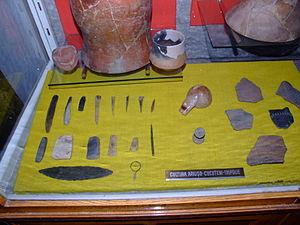
Objets de la culture de Cucuteni au Musée d'histoire de Cluj-Napoca, Roumanie. Italiano: Una vetrinetta del museo archeologico. Manufatti provenienti da Museo della Storia di Cluj. Tiếng Việt: Cổ vật từ Viện bảo tàng lịch sử Cluj.